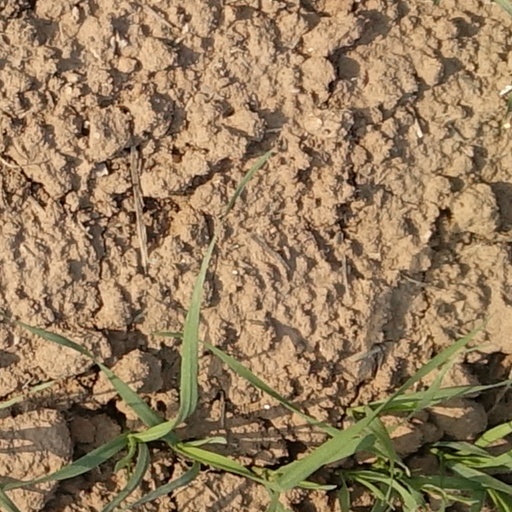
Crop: wheat